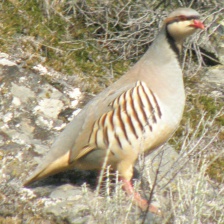
Species: CHUKAR PARTRIDGE
Scientific name: ALECTORIS CHUKAR
ImageNet parent category: partridge